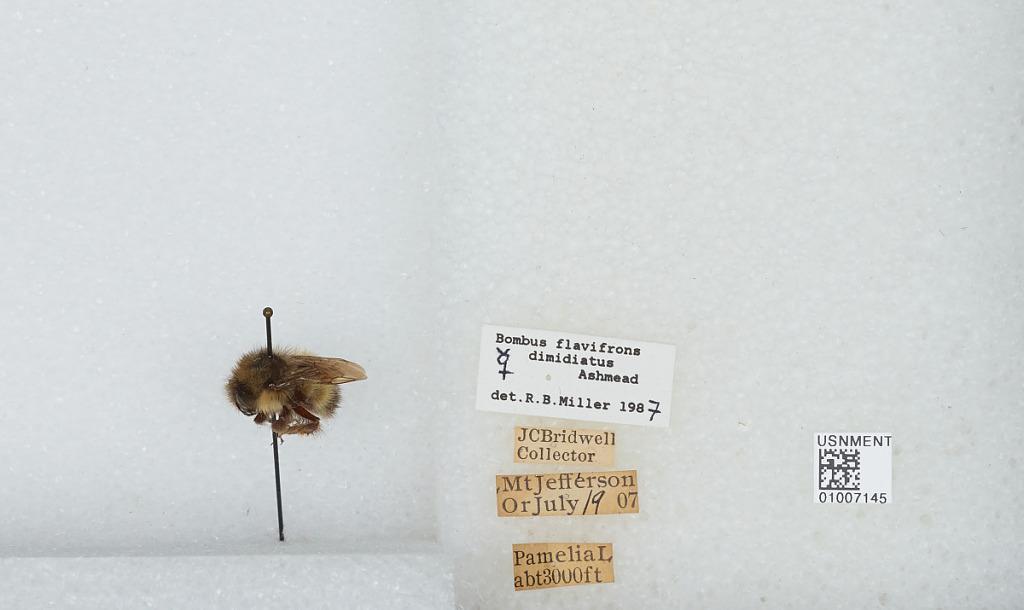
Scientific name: Bombus (Pyrobombus) flavifrons Cresson
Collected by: J. Bridwell
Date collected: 1907-7-19
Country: United States
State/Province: Oregon
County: Linn
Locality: Mount Jefferson, Pamelia Lake
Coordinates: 44.6544, -121.845
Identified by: Miller, R. B.